Encoignure

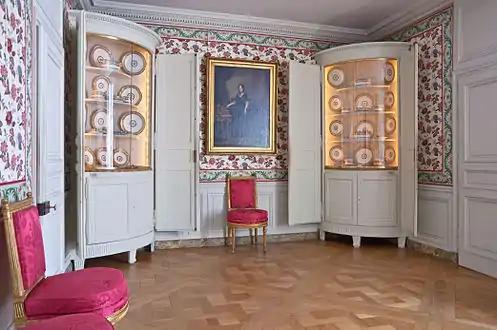
Encoignure "vaisseliers" in the petit appartement de la reine at the Palace of Versailles

Encoignure is a type of furniture located in a corner of a room. In French, it literally means the angle, or return, formed by the junction of two walls. Since the 20th century, the word has been chiefly used to designate a small armoire, oakley, commode, cabinet, or cupboard made to fit a corner. A chair placed in a corner is referred to as a .